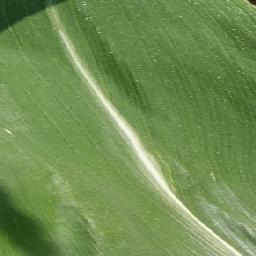
Label: Corn___healthy